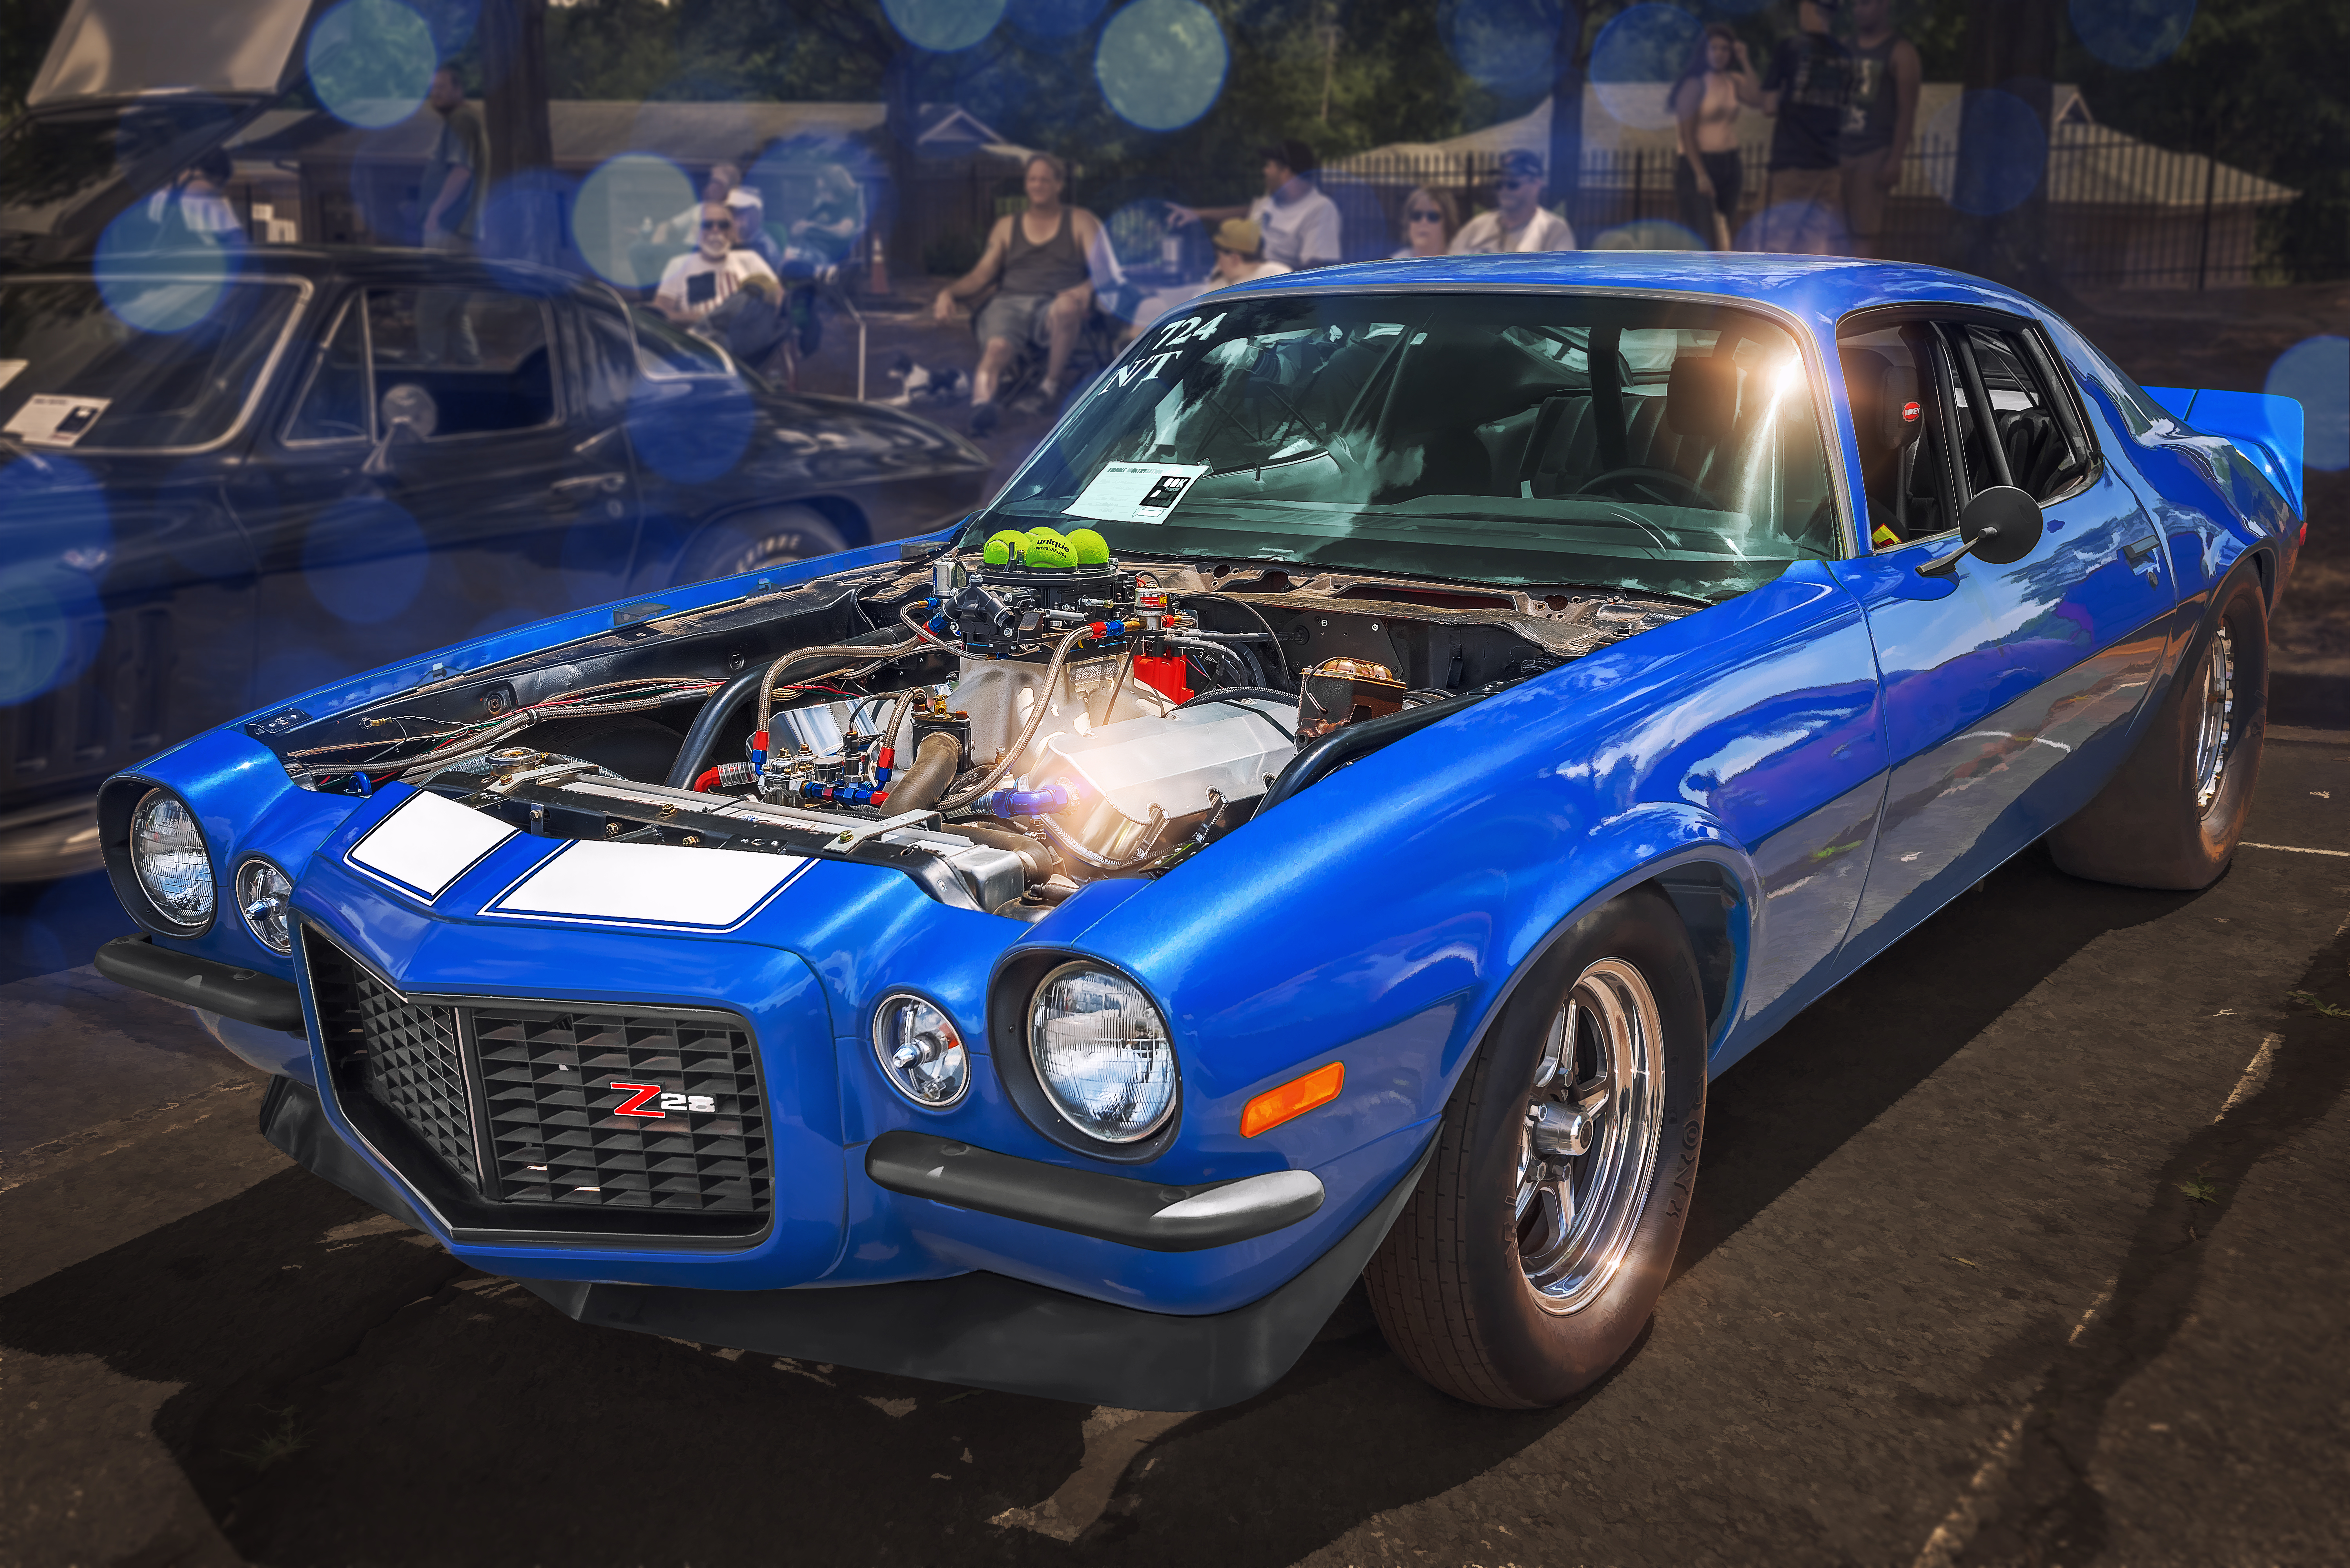
anderson, geotagged, Heritage Trace, south carolina, united states, usa, 1971 Camaro Z28, 1971 Chevrolet Camaro Z28, 8 Cylinder, American Classic Car, American Muscle Car, Anderson County, Anderson County SC, Anderson County South Carolina, auto, automobile, automotive photography, Automotive Portrait, BuzSim, camaro, Camaro Z28, car, car engine, car photo, car photography, car show, chevrolet, chevrolet camaro, Chevrolet Camaro Z28, chevy, Chevy Camaro, classic auto, classic automobile, Classic Camaro, classic car, classic chevy, Classic Vehicle, coche, digital art, engine, muscle car, Nikon D800, Photoshop Car, Photoshop Lens Blur, Rally Stripes, sc, SC Car Show, South Carolina Car Show, Topaz BuzSim Effect, Topaz Filter, Topaz Simplify, Topaz Software, upstate, Upstate South Carolina, v8, vehicle, vendimia, voiture, Z28, Z28 Camaro, Z28 Chevrolet Camaro, motor vehicle, automotive design, performance car, classic, automotive exterior, automotive wheel system, full size car, personal luxury car, wheel, hood, custom car, compact car, pontiac gto, sports car, bumper